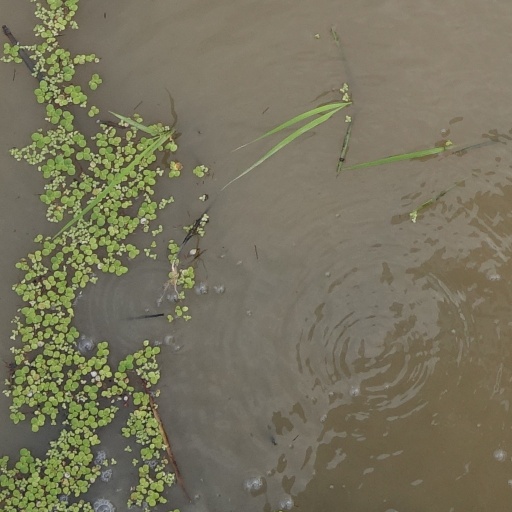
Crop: rice